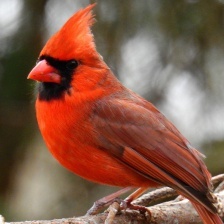
Species: NORTHERN CARDINAL
Scientific name: CARDINALIS CARDINALIS